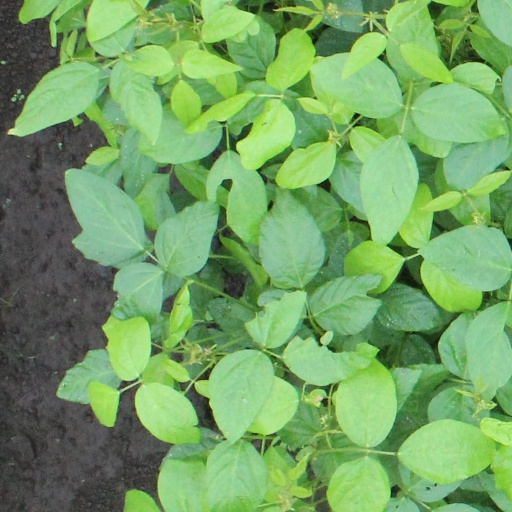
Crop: soybean